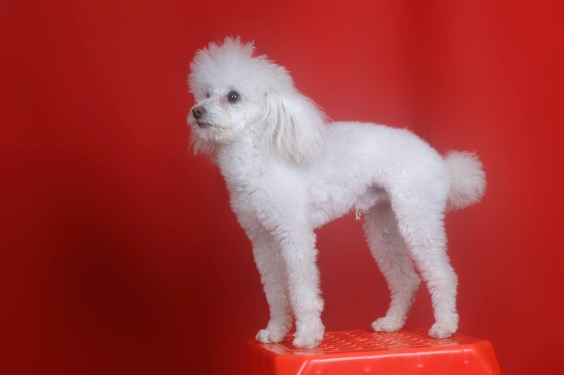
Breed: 7449-n000128-teddy